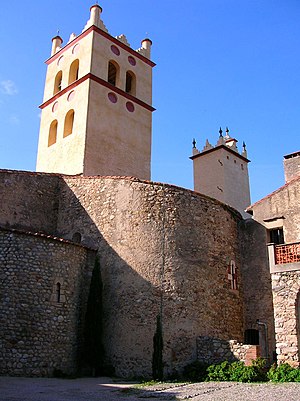
Saint-Génis-des-Fontaines
Saint-Génis-des-Fontaines er en by og kommune i departementet Pyrénées-Orientales i Sydfrankrig. Saint-Génis-des-Fontaines ligger i det gamle landskab Roussillon, som er den franske del af Catalonien.